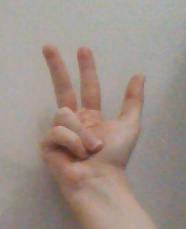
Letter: al